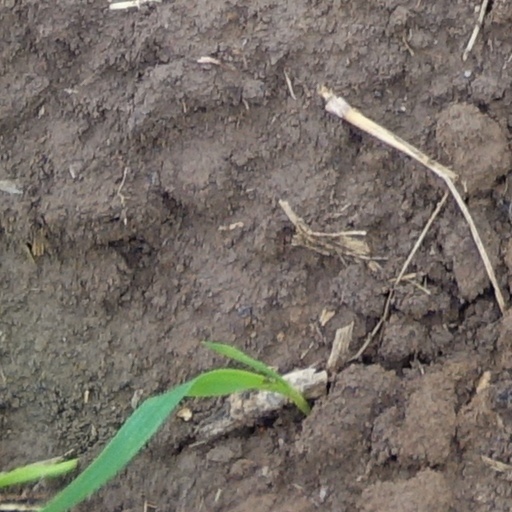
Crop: wheat